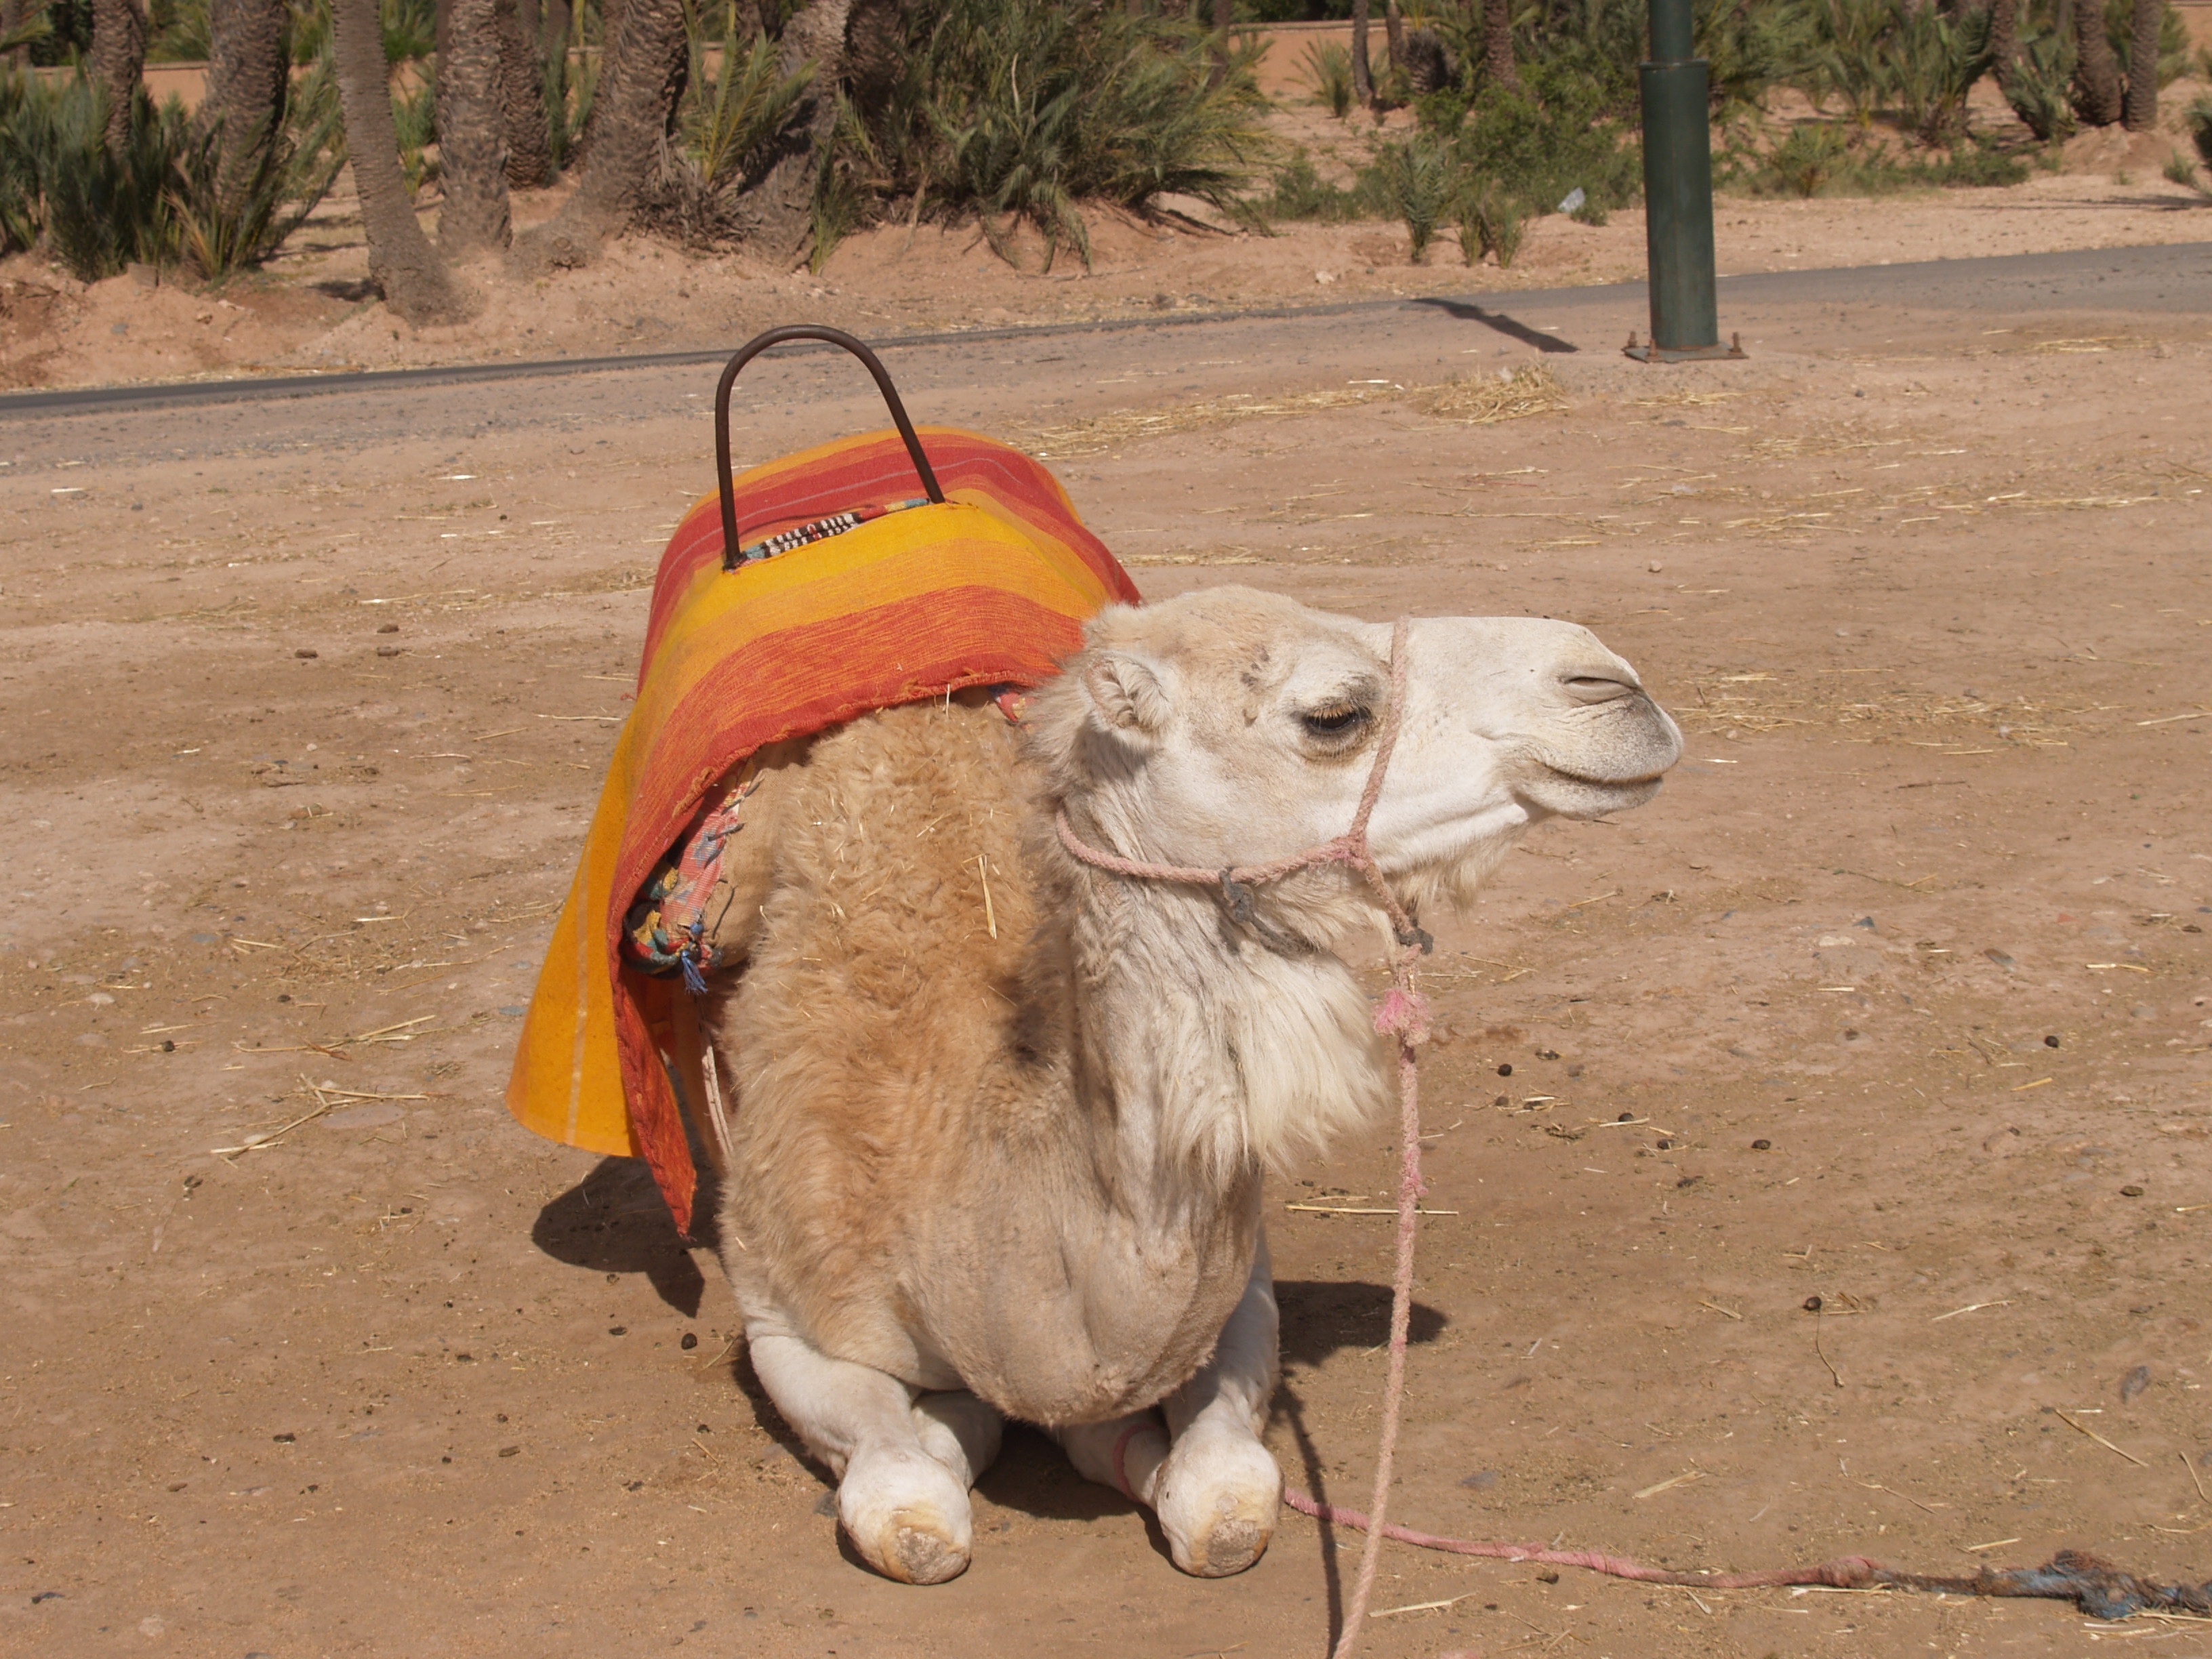
dog, camel, mammal, animals, morocco, dog like mammal